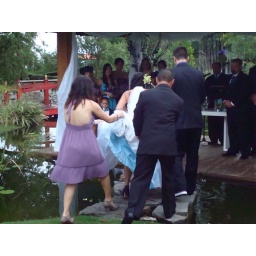
Getting the wedding dress over the water